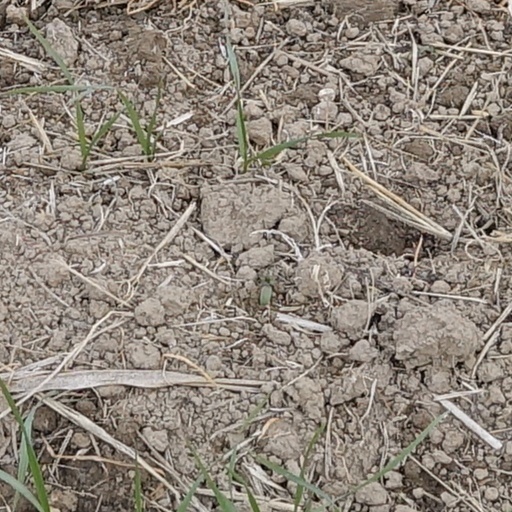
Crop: wheat